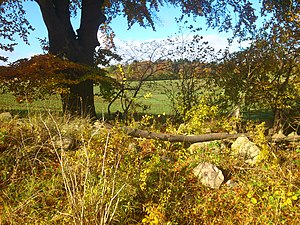
Bidstrup Skovene / De enkelte skovområder / Særløse Overdrev
Skovbryn ved Særløse Overdrev
Af Skjoldungestien gennem Bidstrup-skovene på Midtsjælland
"Bidstrup skovene er et betydeligt skovområde beliggende syd for Kirke Hvalsø på Sjælland. Hele området ligger i omkring 100 m højde og her finder man bl.a. Sjællands højeste punkt, Gyldenløves Høj, med 125,5 m over havoverfladen. På den 113 m høje Lerbjerg/Skovbakken ligger det 57 m høje teletårn ""Lerbjergtårnet"" der i alt når op i 170 m højde. Området kaldes også for ""det midtsjællandske skovhøjland"". I den sydlige del ligger Sporvejsmuseet Skjoldenæsholm.